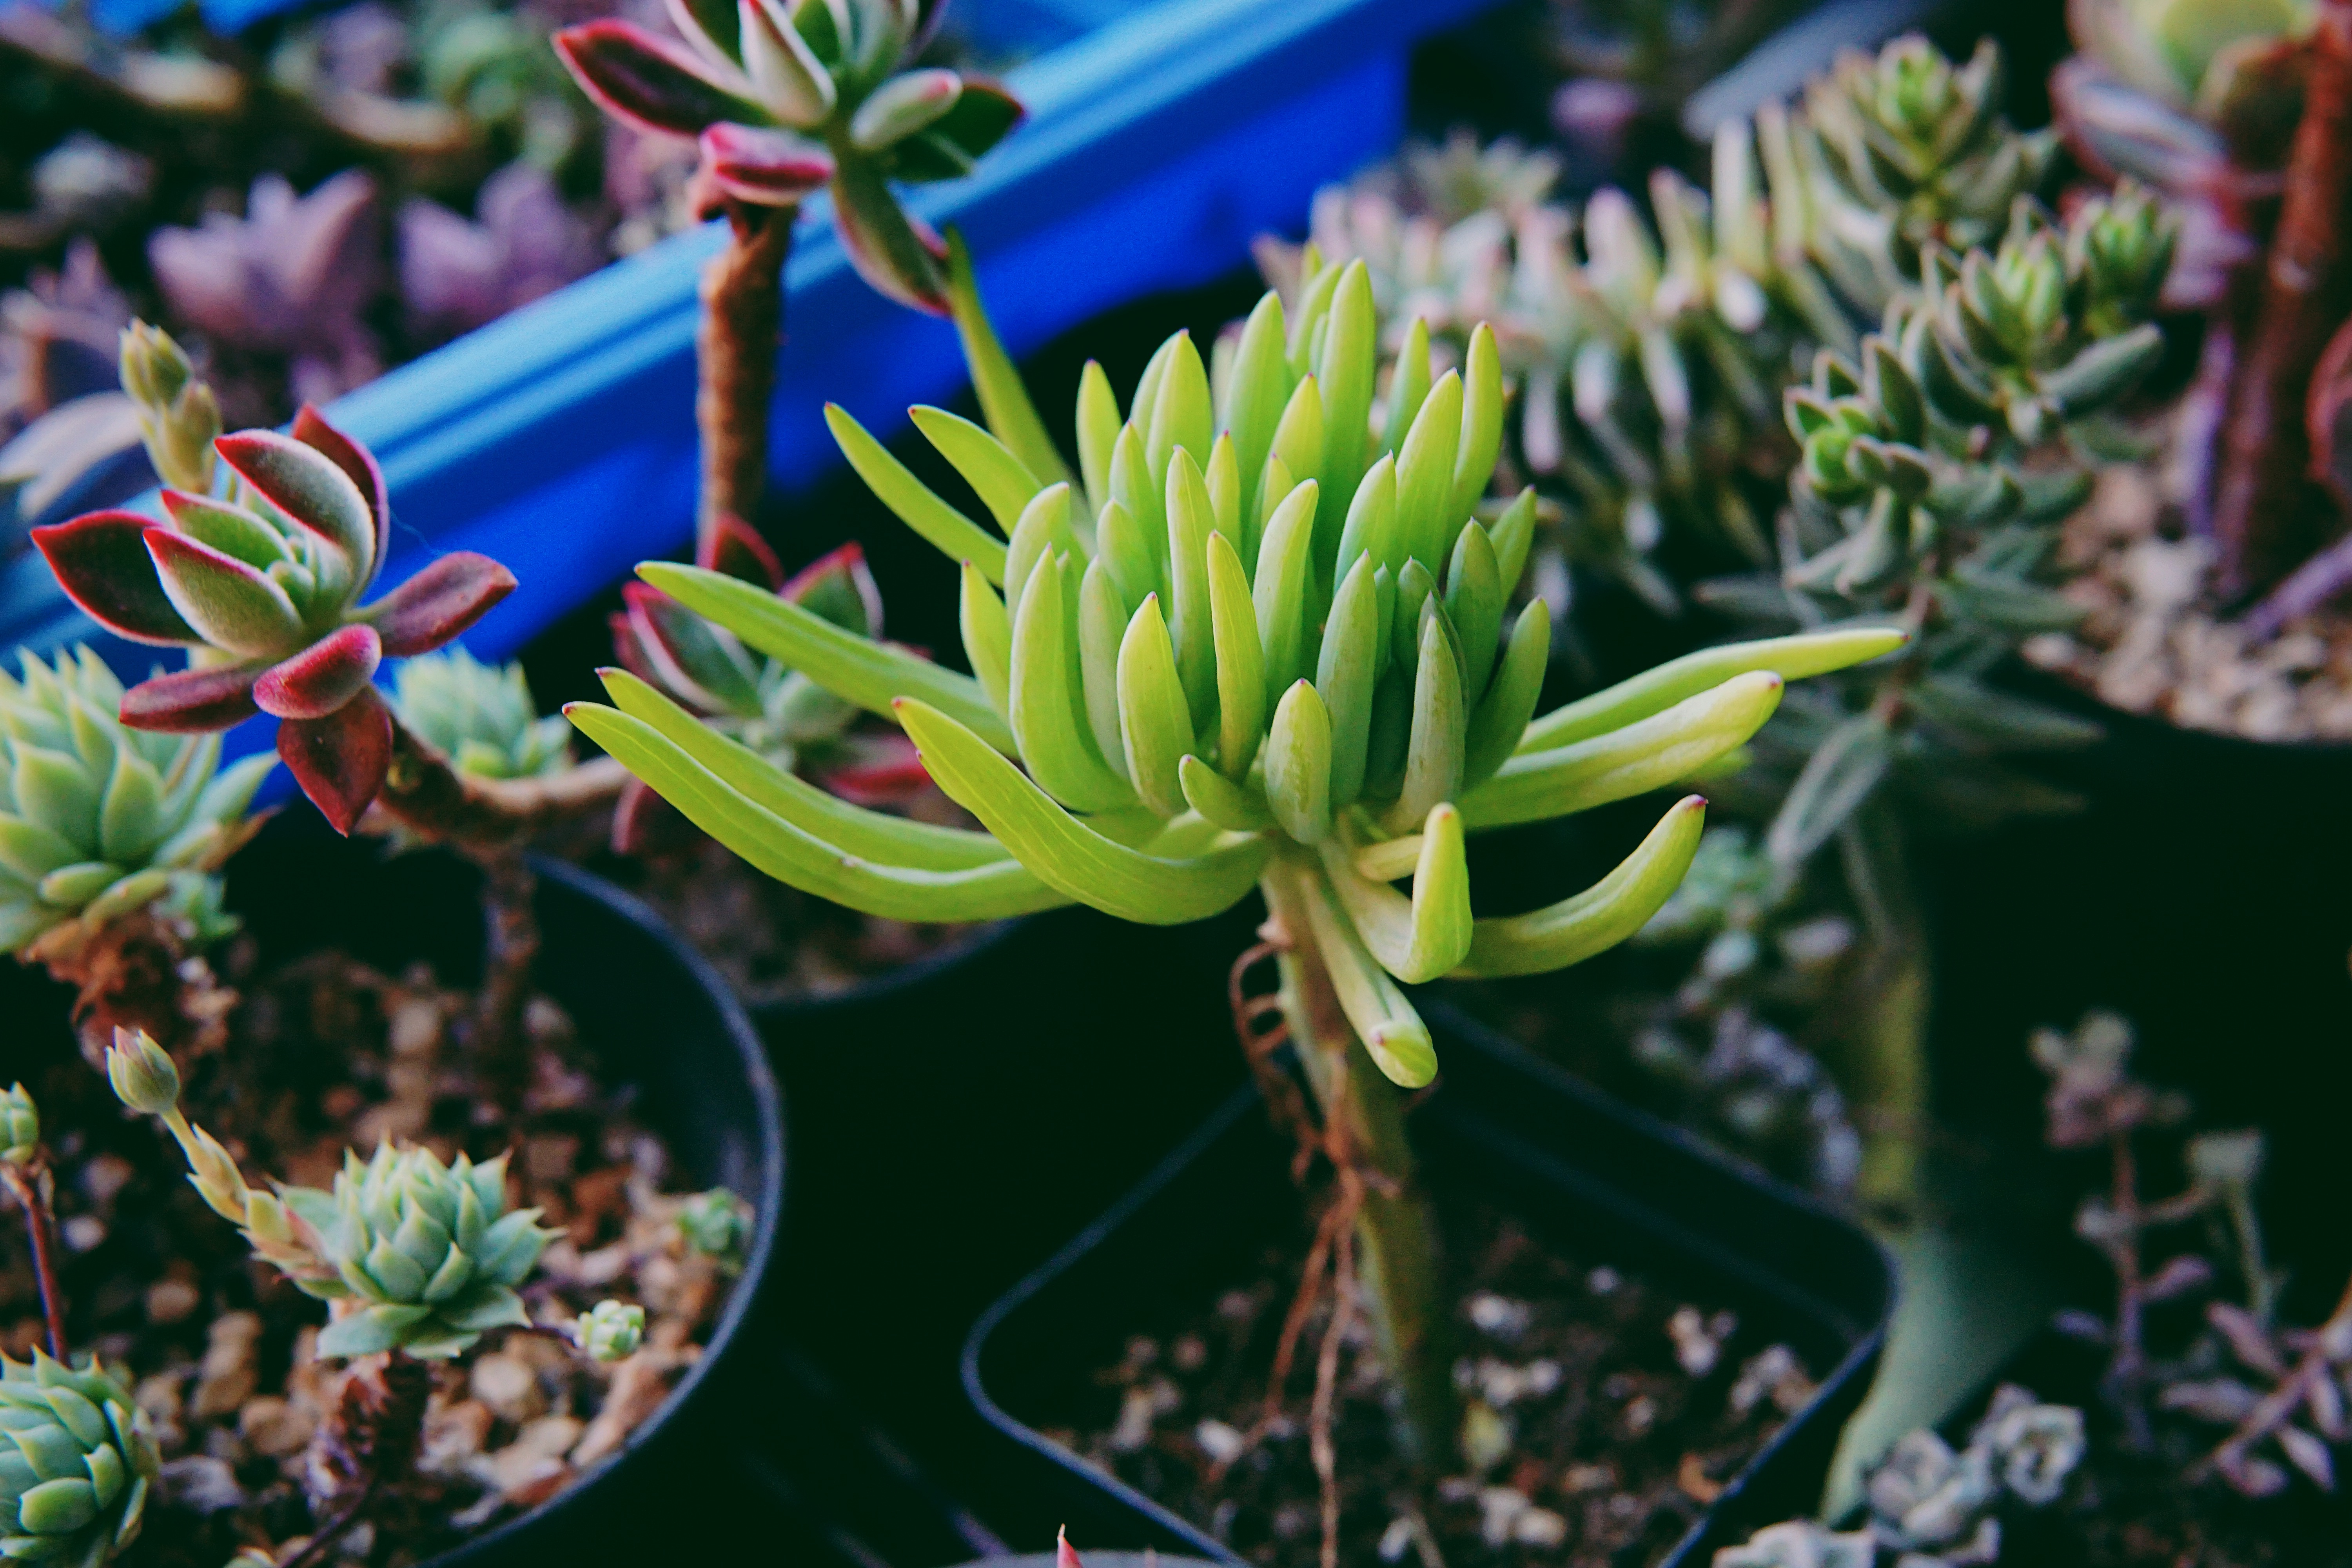
tree, nature, blossom, plant, leaf, flower, pot, green, evergreen, botany, succulent, garden, flora, wildflower, shrub, macro photography, honeysuckle, flowering plant, woody plant, land plant